Battle of Tinian

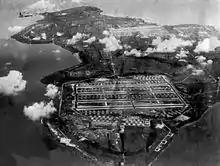
Tinian in 1945 after airbase construction was complete. North Field is in the foreground and West Field in the background.

There was little seasonal variation in temperature, which ranged from an average of in January to in June, but the average humidity in those months was 78 and 84 percent, respectively. Fair weather prevailed during the dry season from November to March, but the wet season from April to November was characterized by frequent rains and occasional typhoons. Sunharon Bay was little more than an anchorage, and was unusable in rough weather.